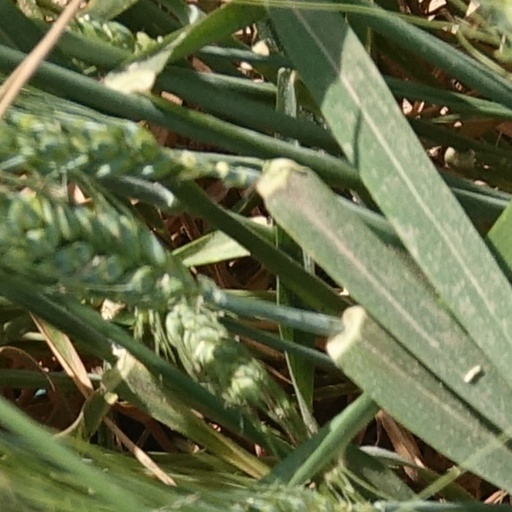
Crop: wheat